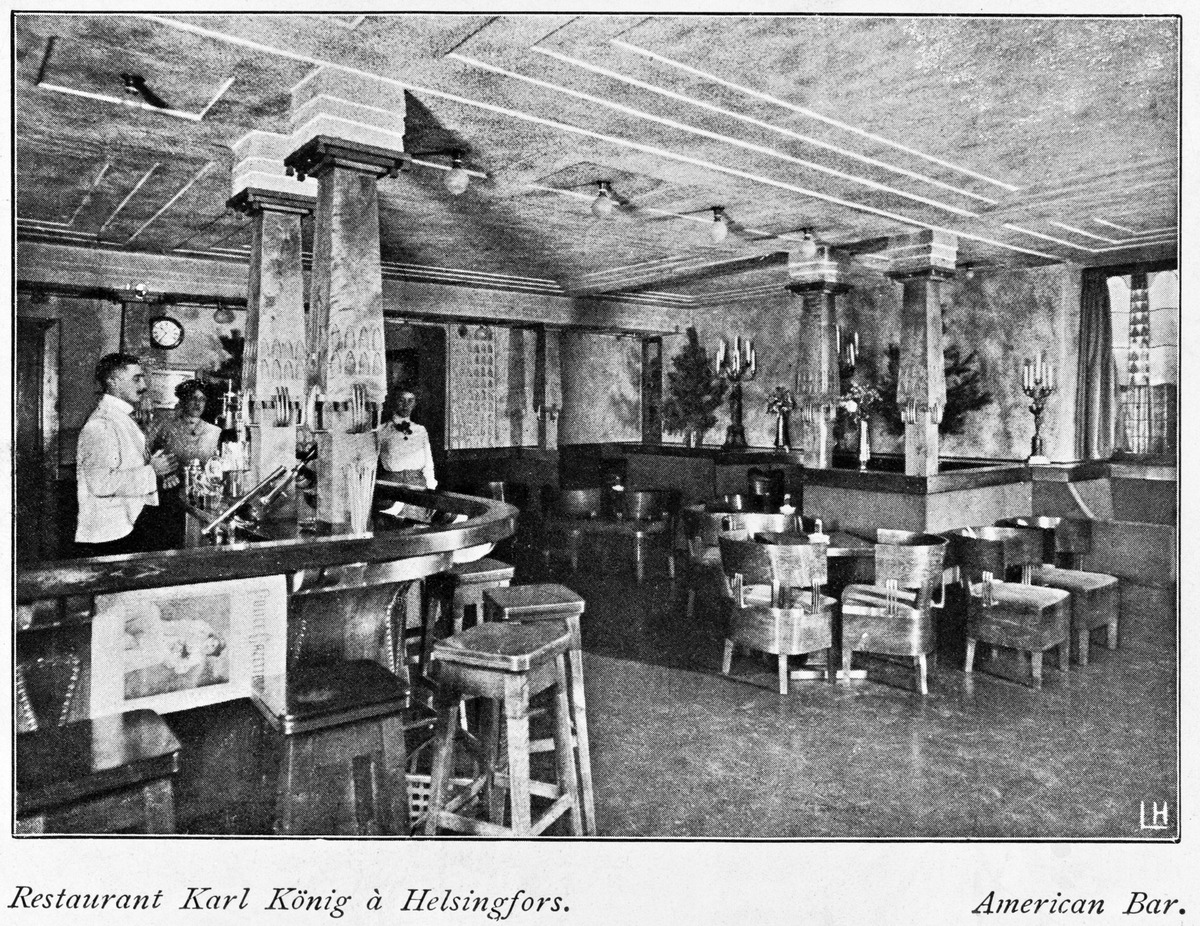
Ravintola Karl König, American Bar
sisällön kuvaus: Ravintola Karl König, American Bar. Kuva postikortista mustavalkoinen
Ajankohta: kuvausaika 1910-luku
Paikka: Suomi, Uusimaa, Helsinki, Kluuvi Helsinki, Mikonkatu 4
Aiheet: Ravintola Karl König, ravintolat, sisustus, baarit, yökerhot, baarimestarit, pylväät, kynttilät